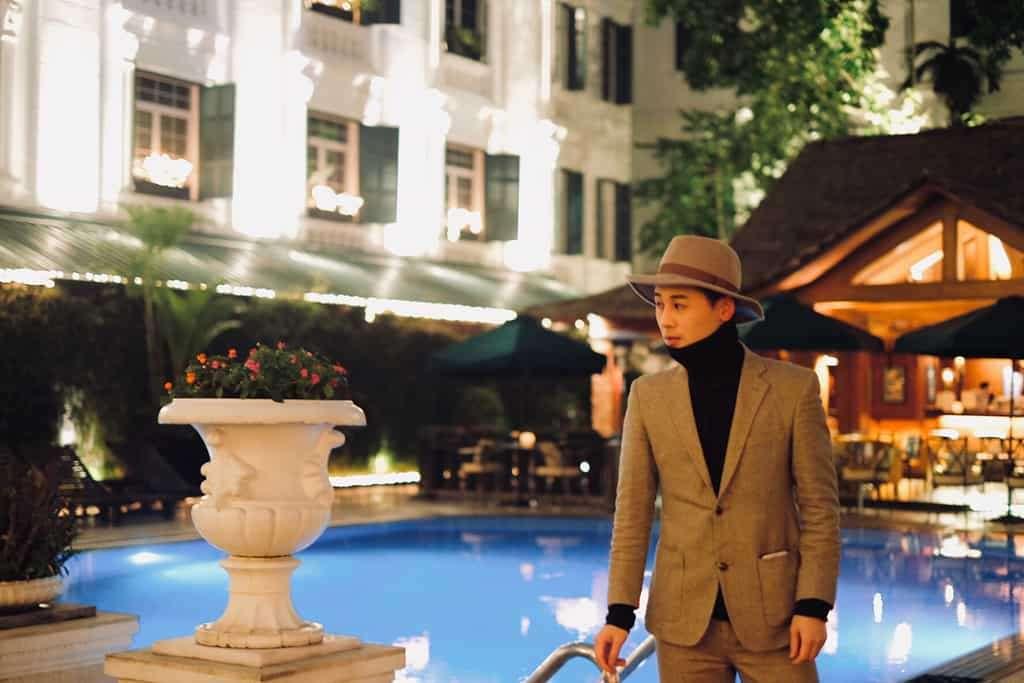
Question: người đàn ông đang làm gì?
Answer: đang đi dạo xung quanh hồ